Lynn Coady

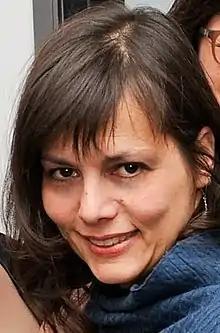
Lynn Coady in 2014

Lynn Coady (born January 24, 1970) is a Canadian novelist and journalist.